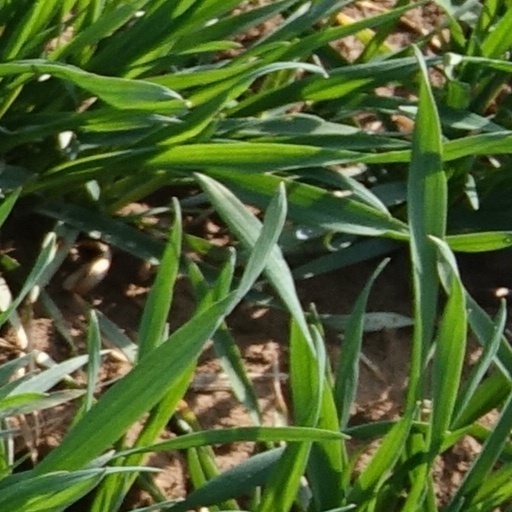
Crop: wheat